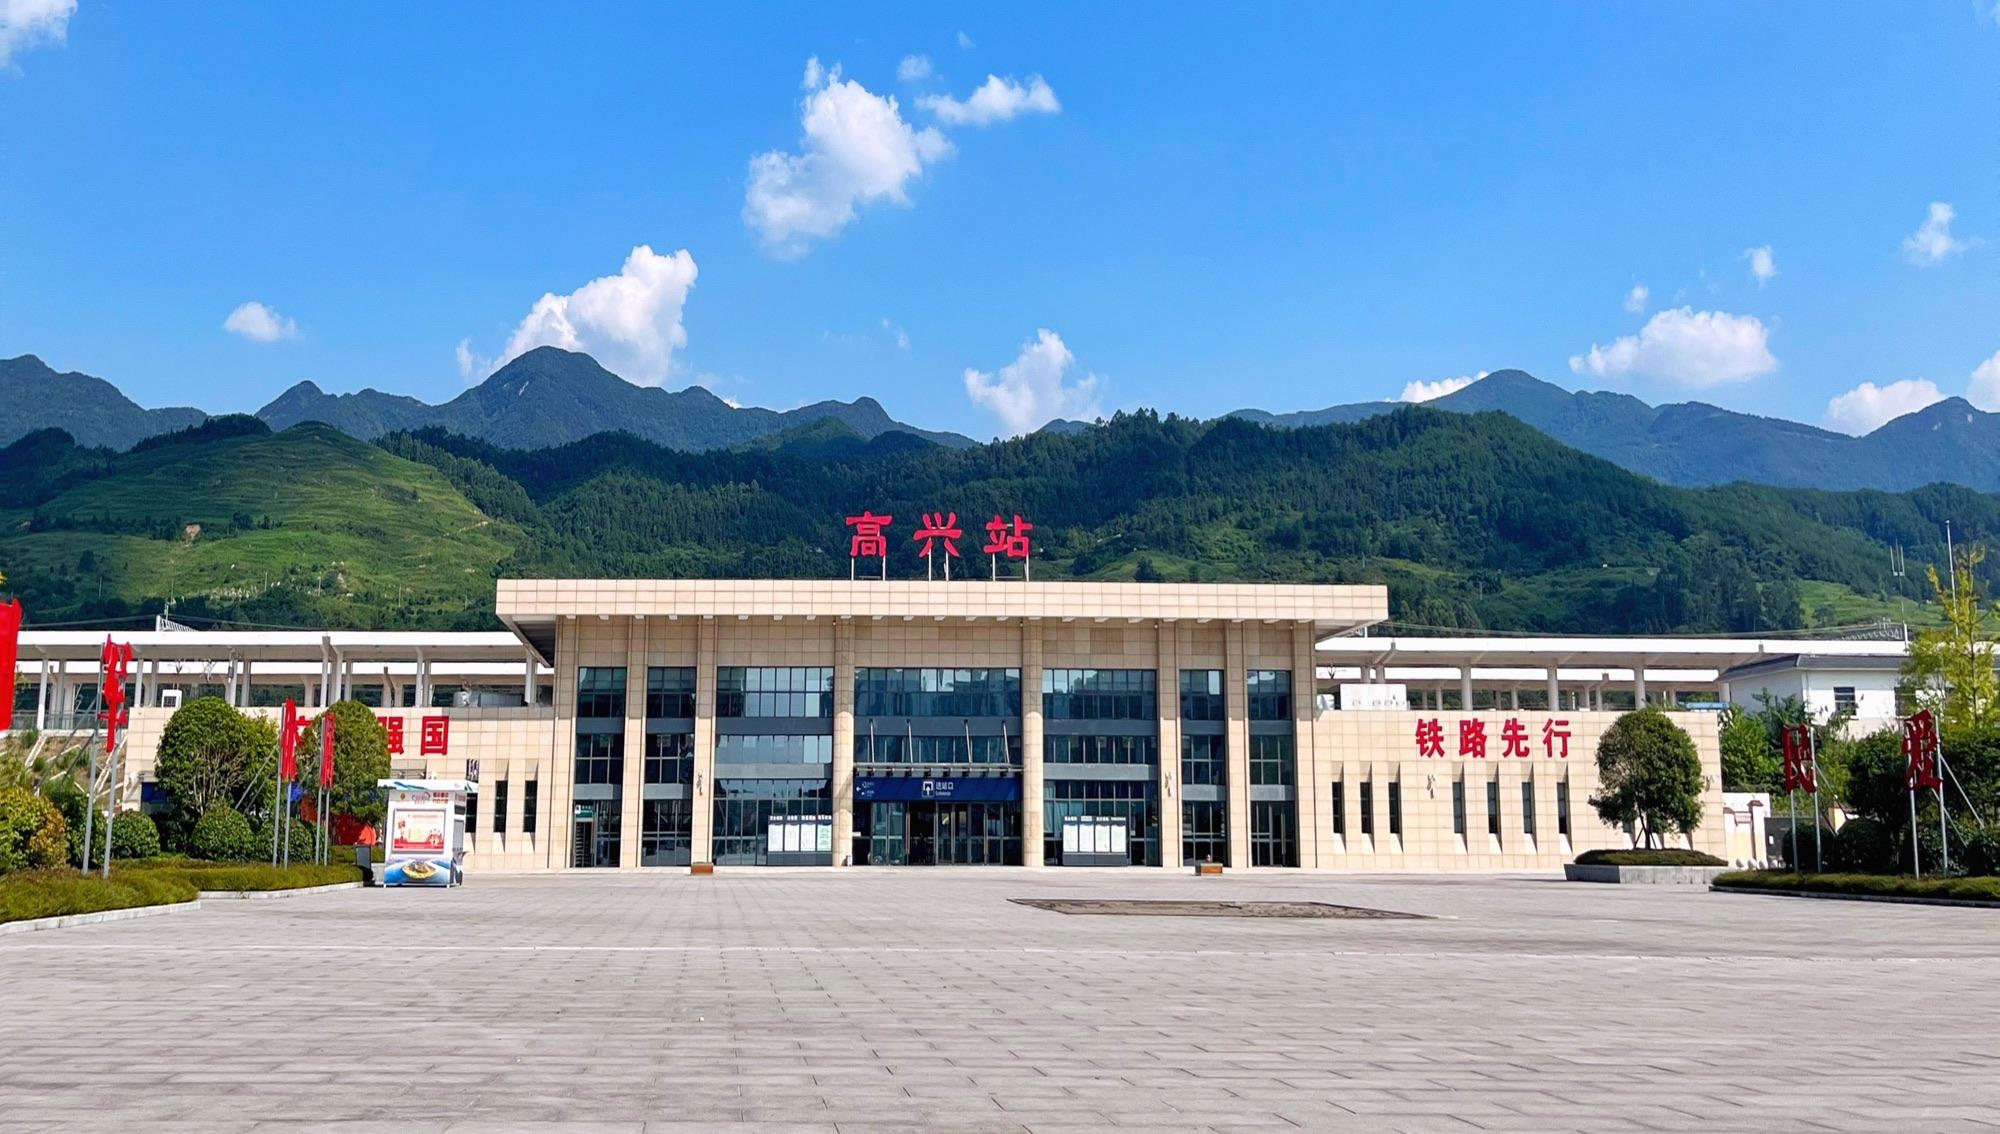
地标名称：高兴站
所在城市：广安市·华蓥市